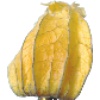
Label: physalis_with_husk